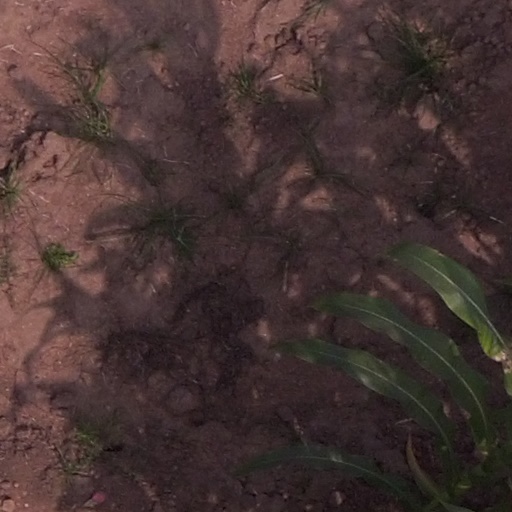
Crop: maize; corn